Stock car racing

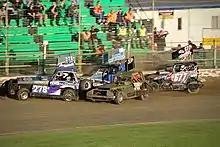
Superstocks racing

The NASCAR Xfinity Series is the second tier series in the United States. It serves as the primary feeder series to the Cup Series, similar to Formula Two for Formula One, and Indy Lights for Indy Car. Races are commonly held as a support race to Cup Series events. Many current Cup Series drivers formerly competed in the Series before moving on to competing full-time in the Cup Series.